Virginia Water

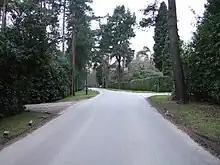
A manicured street on the estate

The estate, due to its high walls and electric gates, has been compared to a "fortified suburb" found more commonly in South Africa and a place "where money disappears from view". Famous residents have included Elton John, Bruce Forsyth, Diana Dors and various professional golfers. Properties on the estate are regarded as "super prime" and have sold for as much as £50 million.